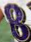
Number: 8